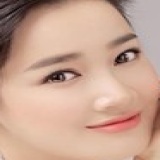
diễn viên Nhã Phương